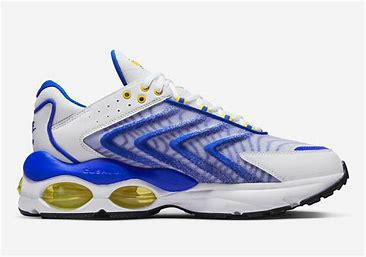
Brand: Nike
Model: Air Max TW